1904–05 Burslem Port Vale F.C. season

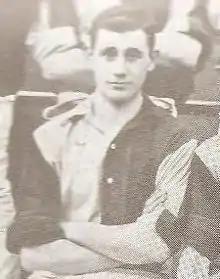
Bert Eardley, was in his sixth season with Vale.

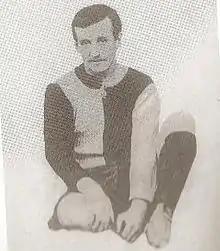
George Price was, as ever, a vital member of the first team.

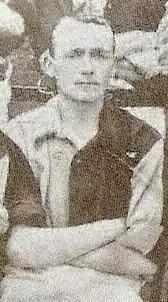
Adrian Capes failed to find the form that saw him the club's top scorer for the previous four seasons.

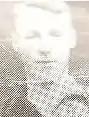
Right-back Ernest Mullineux was sold for £600.

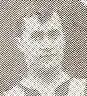
Half-back Harry Croxton was an ever-present.

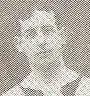
Albert Cook as usual made only sporadic appearances.

A rather quiet pre-season saw no signings of note, however, past player, outside-right Dick Evans re-signed from Southampton in September. This return was ended in his second game of the season – a Staffordshire Senior Cup defeat to Wolves – when he suffered a career-ending injury. The league campaign opened with four consecutive draws, with a healthy 5,000 in attendance to see a 2–2 draw with Manchester United in which visiting fans turned up with "highly-coloured gamps" and "weird shrieking trumpets". Four defeats followed the draws despite the team playing some good football as the forwards were ineffective and Adrian Capes had lost his dangerous pace. The first win came on 29 October, as Burnley were beaten by three goals to one after Vale had trailed at the interval. On 5 November, the club's record 29 away games without a win streak came to an end with a 3–0 victory at Grimsby Town. The next match saw Liverpool win 2–1 thanks to a goal that never actually crossed the line – the referee had to leave the pitch under escort.